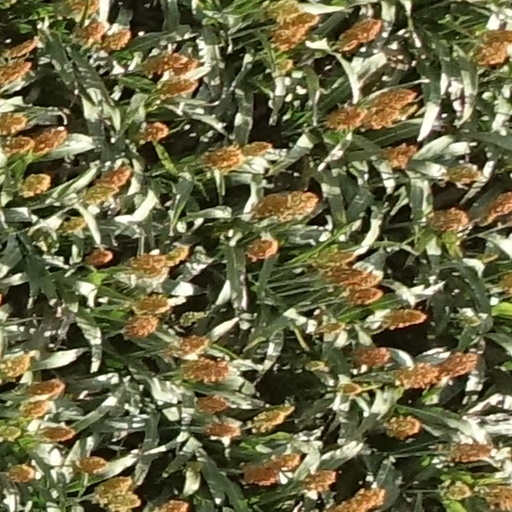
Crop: sorghum